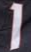
Number: 1